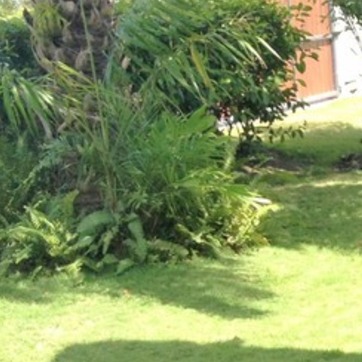
Material: foliage